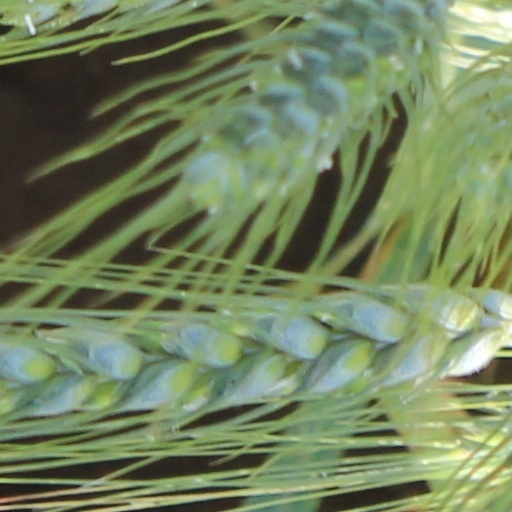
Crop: wheat